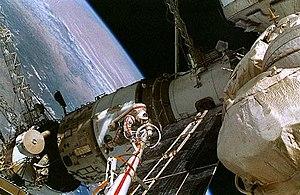
Mir était une station spatiale russe placée en orbite terrestre basse par l'Union soviétique. Mise en orbite le 19 février 1986 et détruite volontairement le 23 mars 2001, elle fut assemblée en orbite entre 1986 et 1996. Mir était la première station spatiale composée de plusieurs modules, possédait une masse supérieure à celle de n'importe quel satellite précédent et détenait le record du plus grand satellite artificiel en orbite autour de la Terre jusqu'à sa désorbitation le 21 mars 2001. Mir a servi de laboratoire de recherche en micropesanteur. Des équipages y ont mené des expériences en biologie, biologie humaine, physique, astronomie, météorologie et sur les systèmes spatiaux afin de développer les technologies nécessaires à l'occupation permanente de l'espace.